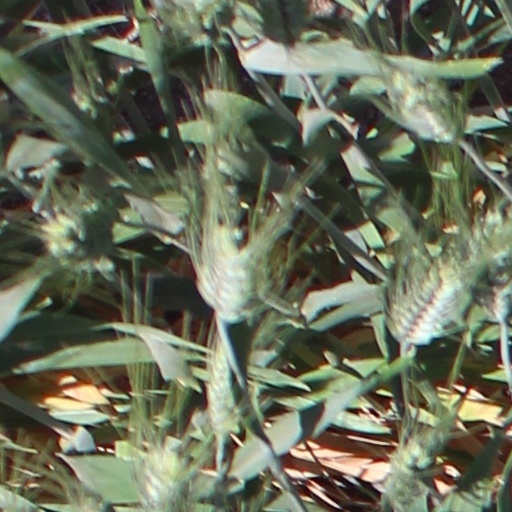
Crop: wheat